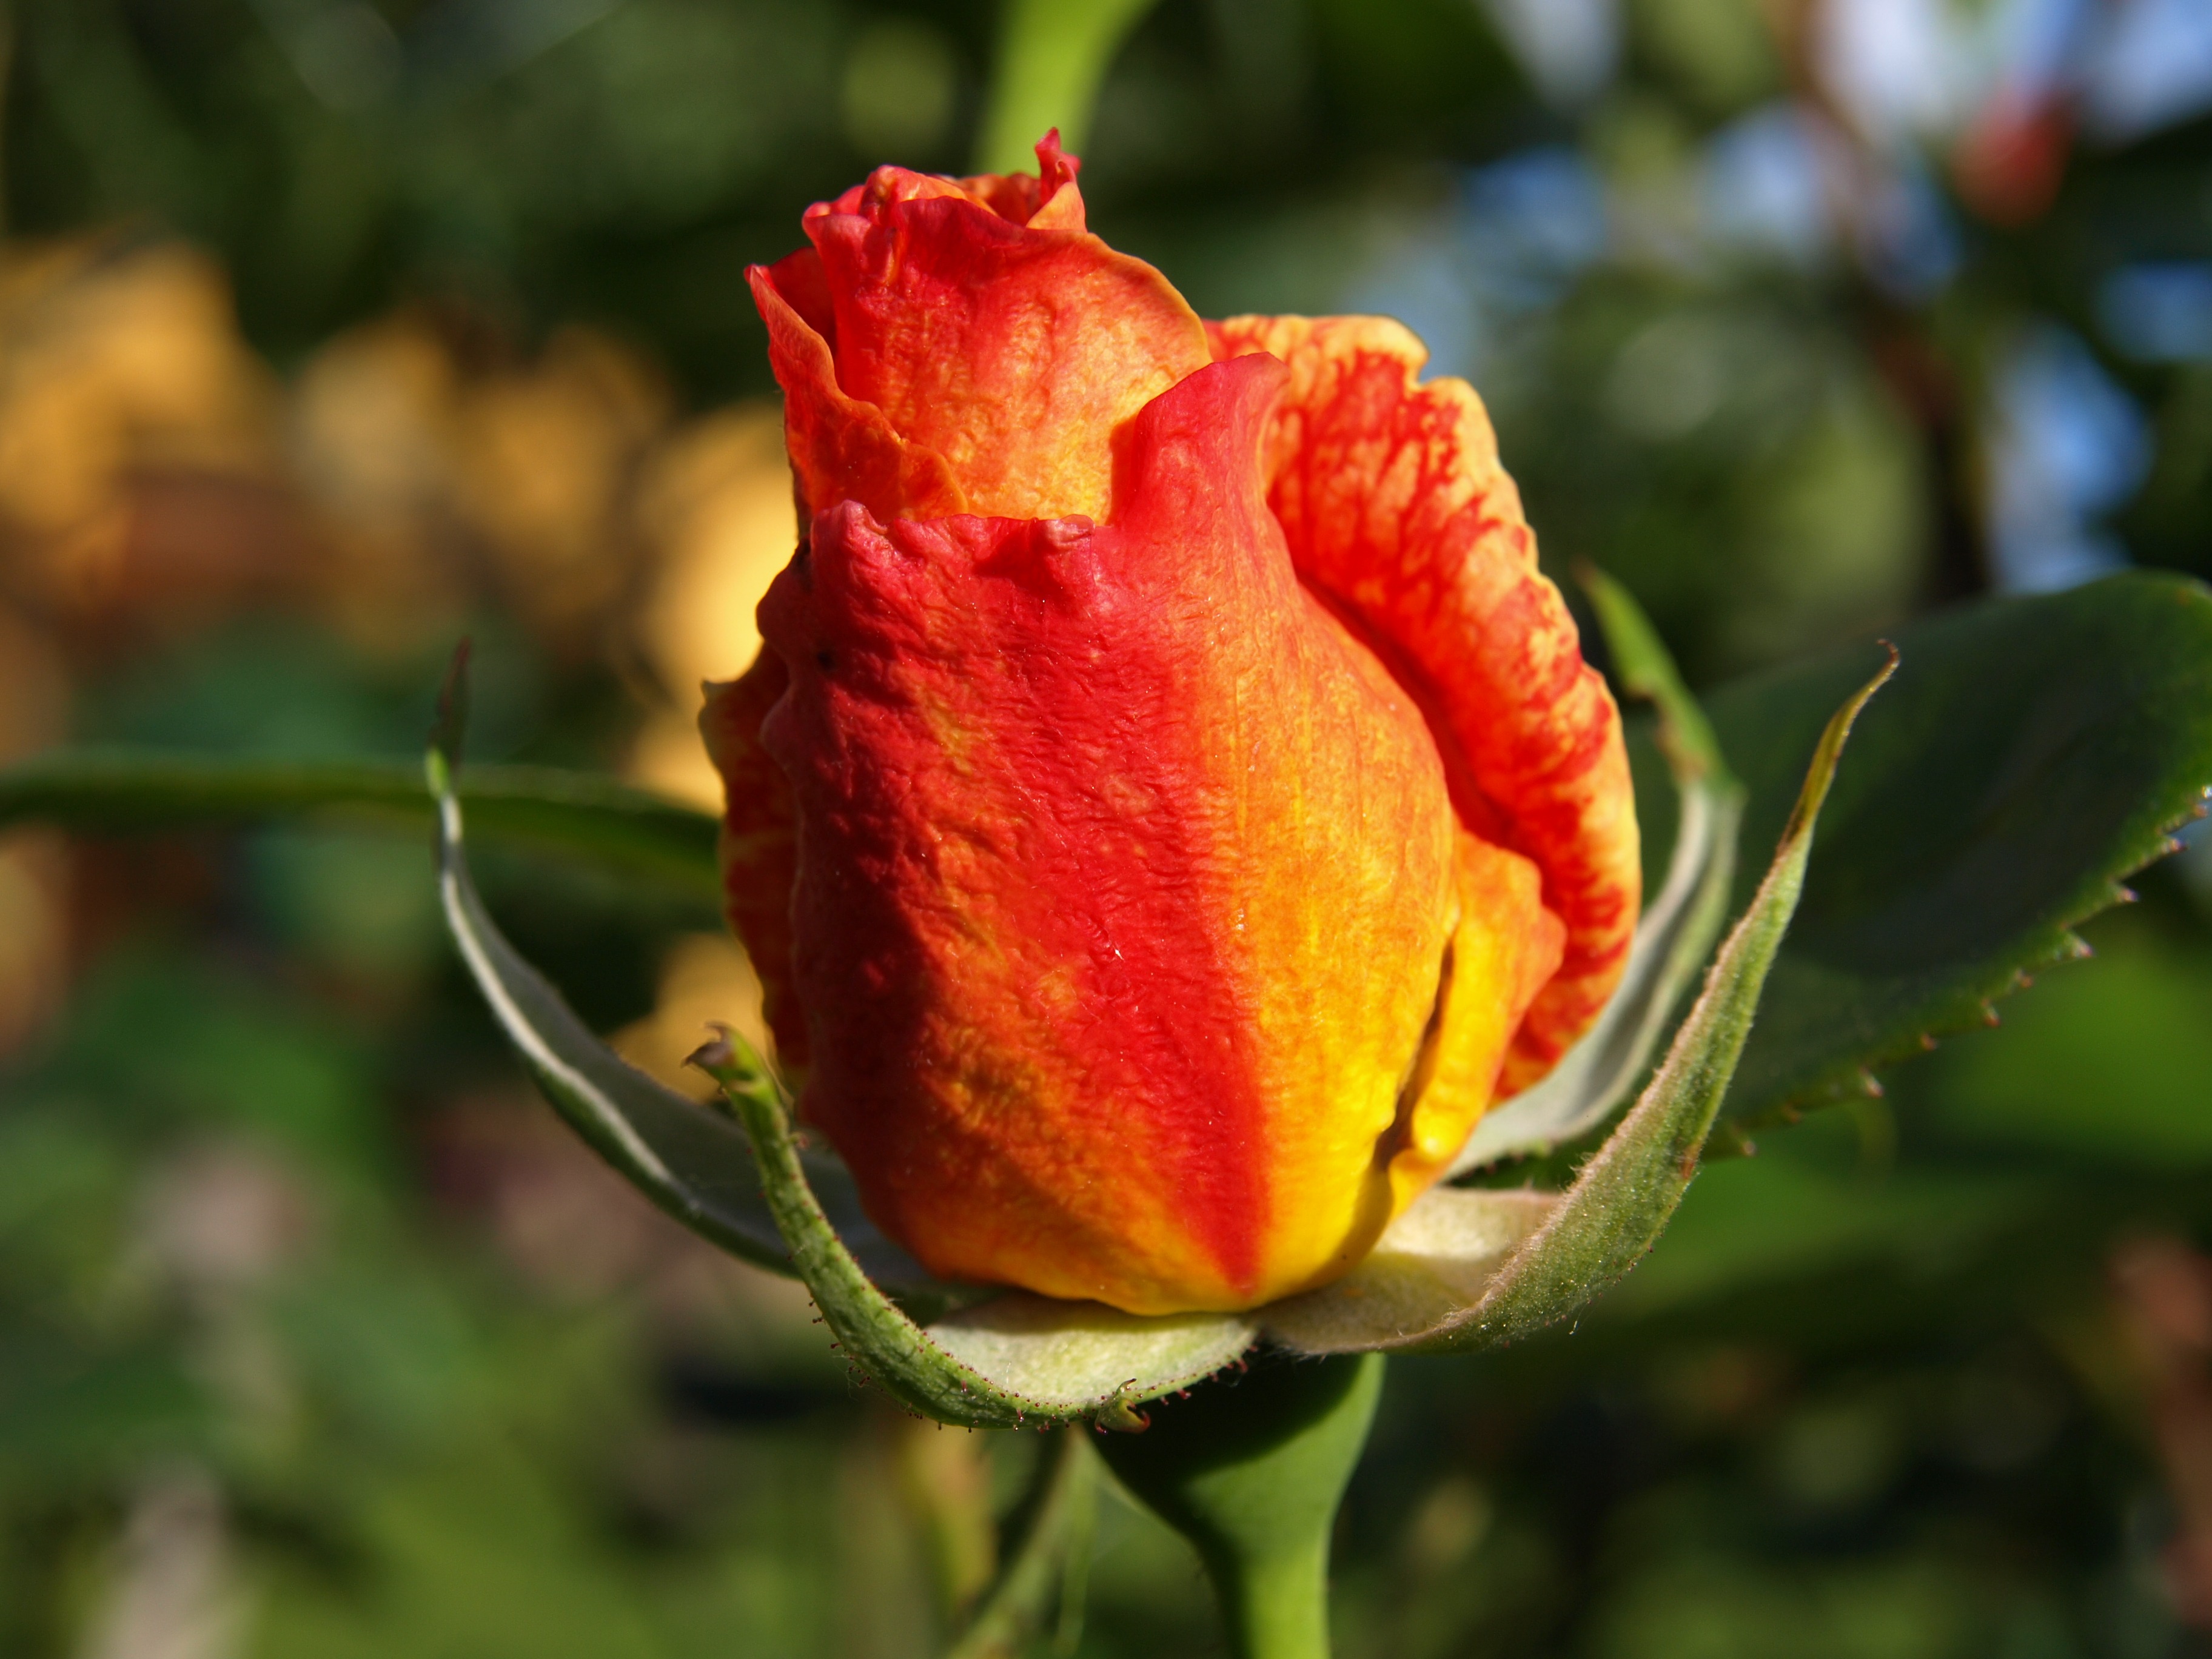
nature, blossom, plant, leaf, flower, petal, tulip, rose, red, botany, yellow, flora, close up, roses, bud, macro photography, flowering plant, garden roses, rose family, early summer, plant stem, land plant